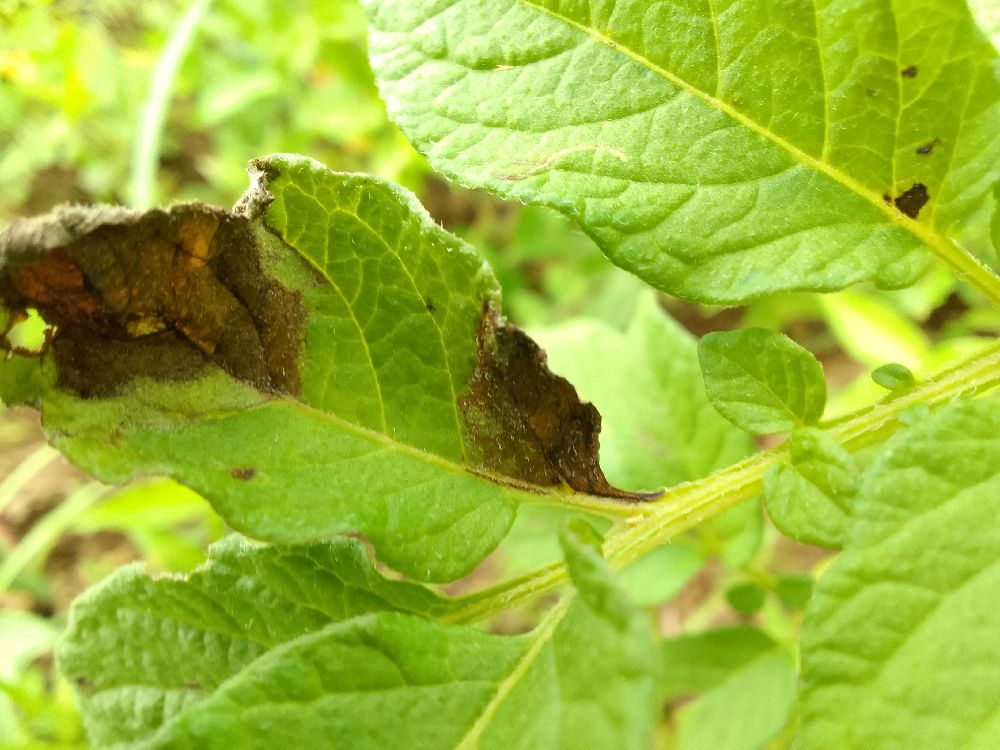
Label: Late blight